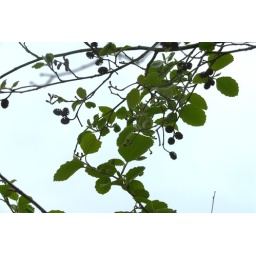
In a tree by the corner of our house